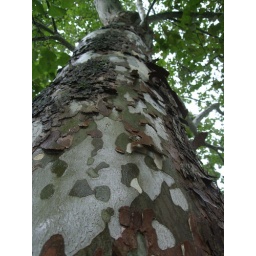
Fooling around on a rainy afternoon at the river house